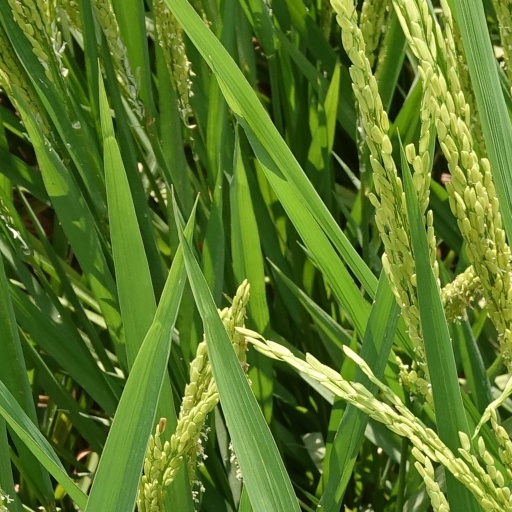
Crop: rice